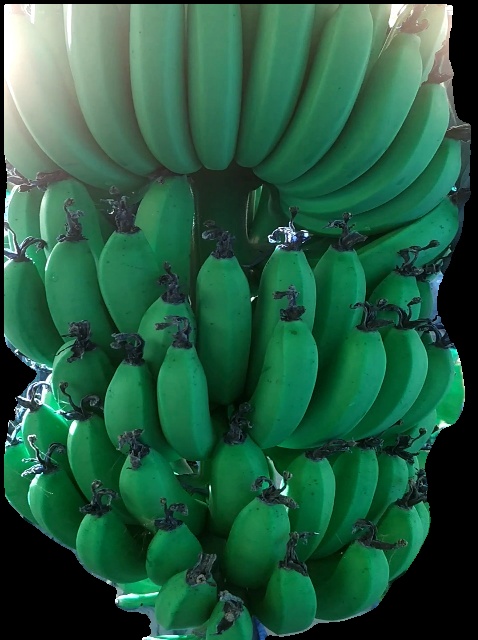
Variety: pachbale
Grade: grade1